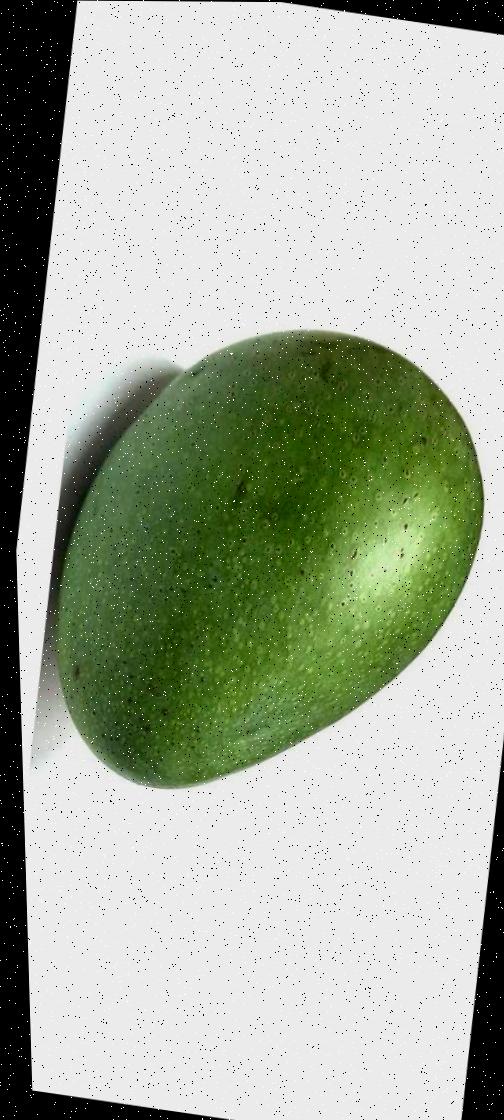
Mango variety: Ashshina Zhinuk